D. W. Heagy Farm

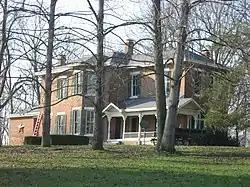
D. W. Heagy Farmhouse, December 2011

D. W. Heagy Farm, also known as Pine Grove Farm, is a historic home and farm located at Columbus Township, Bartholomew County, Indiana. The house was built in 1879, and is a two-story, Italianate style cross-plan brick dwelling with an attached summer kitchen. It has a hipped roof and sits on a fieldstone foundation. Also on the property are the contributing milk house, small shed, wagon shed, frame German bank barn (1912), silo, pump, and trough (1930).